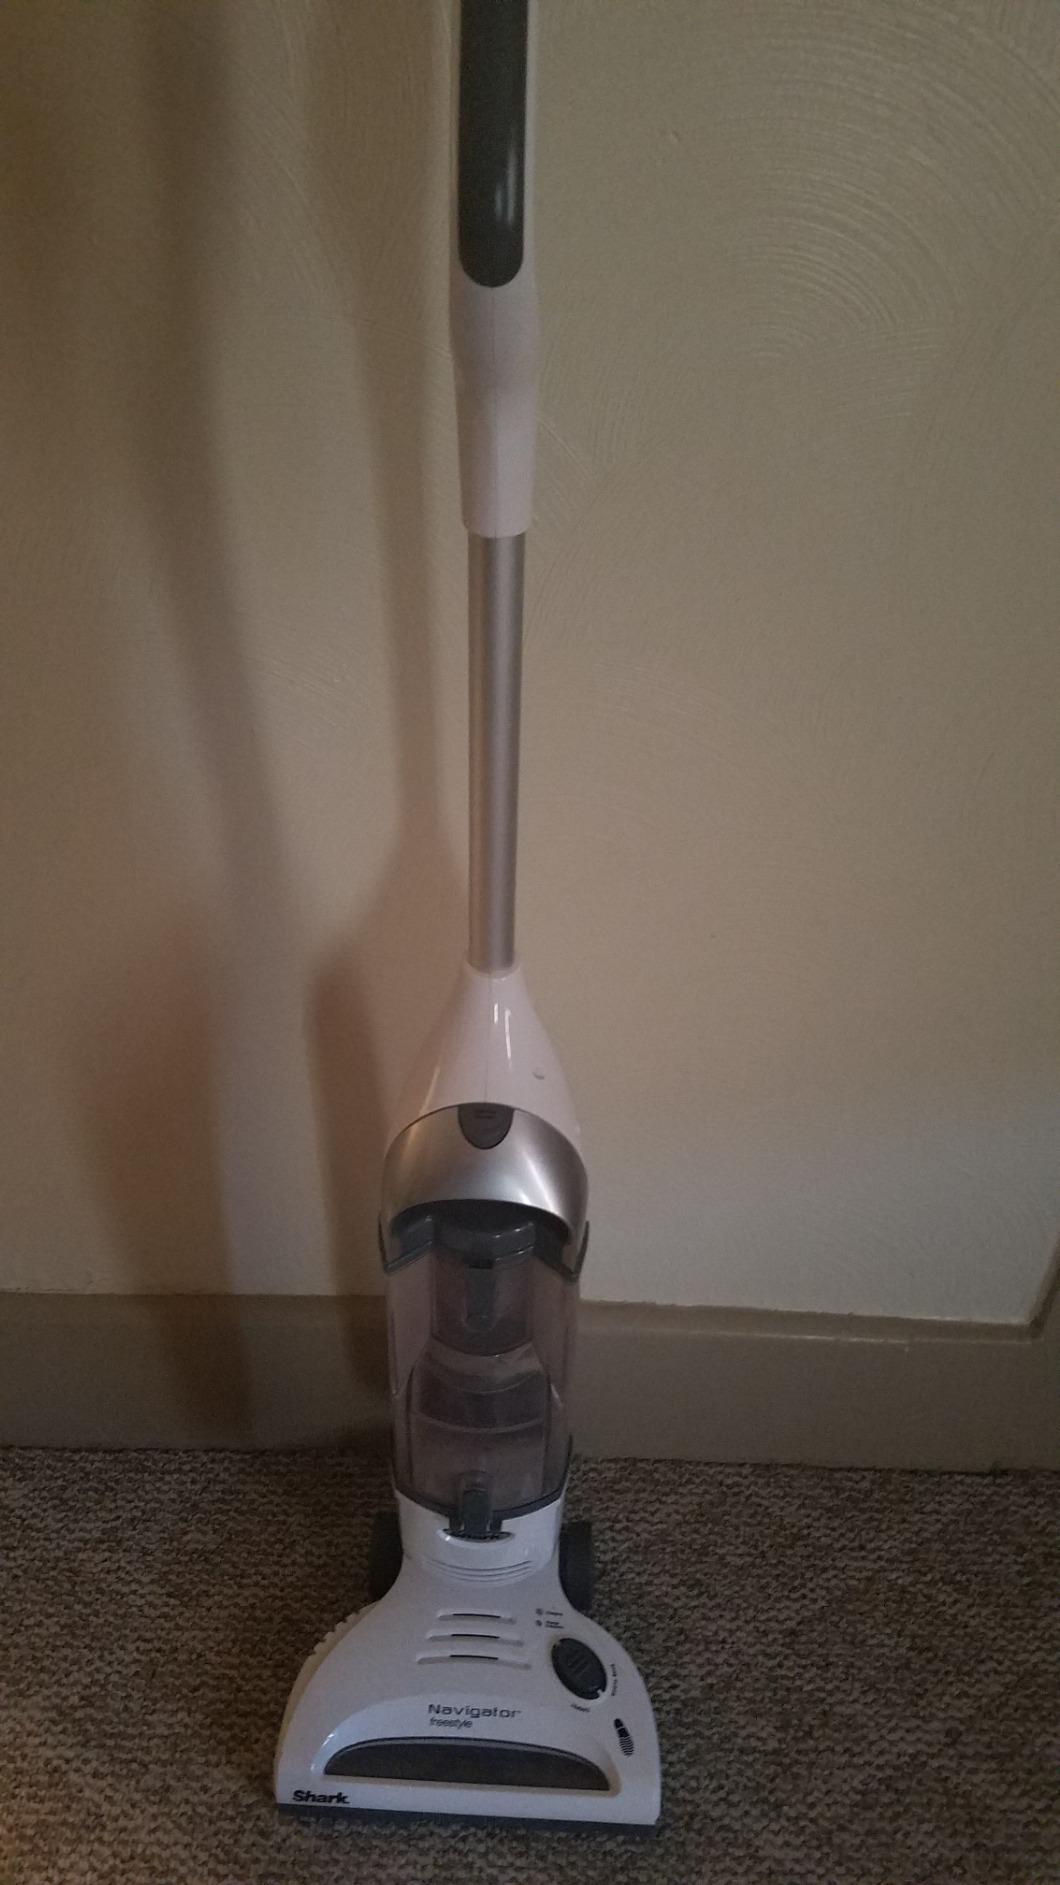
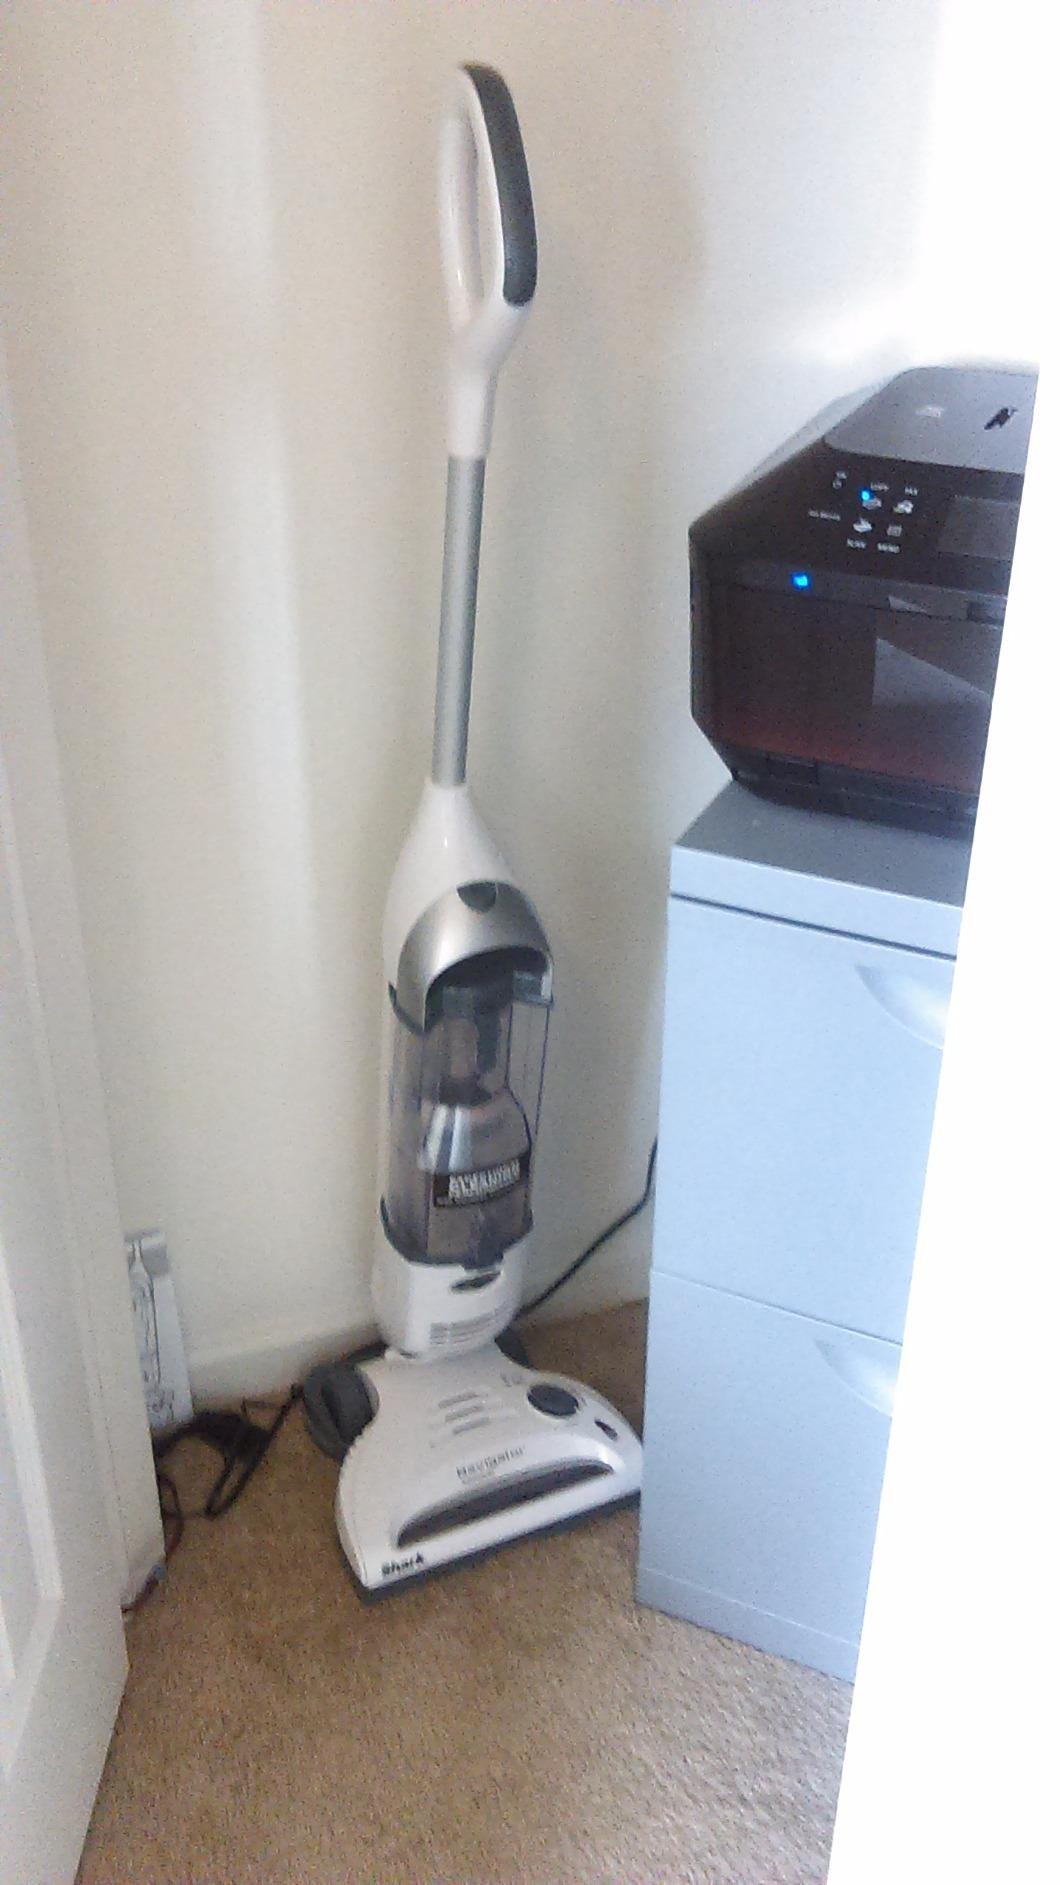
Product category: items_vacuum
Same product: yes